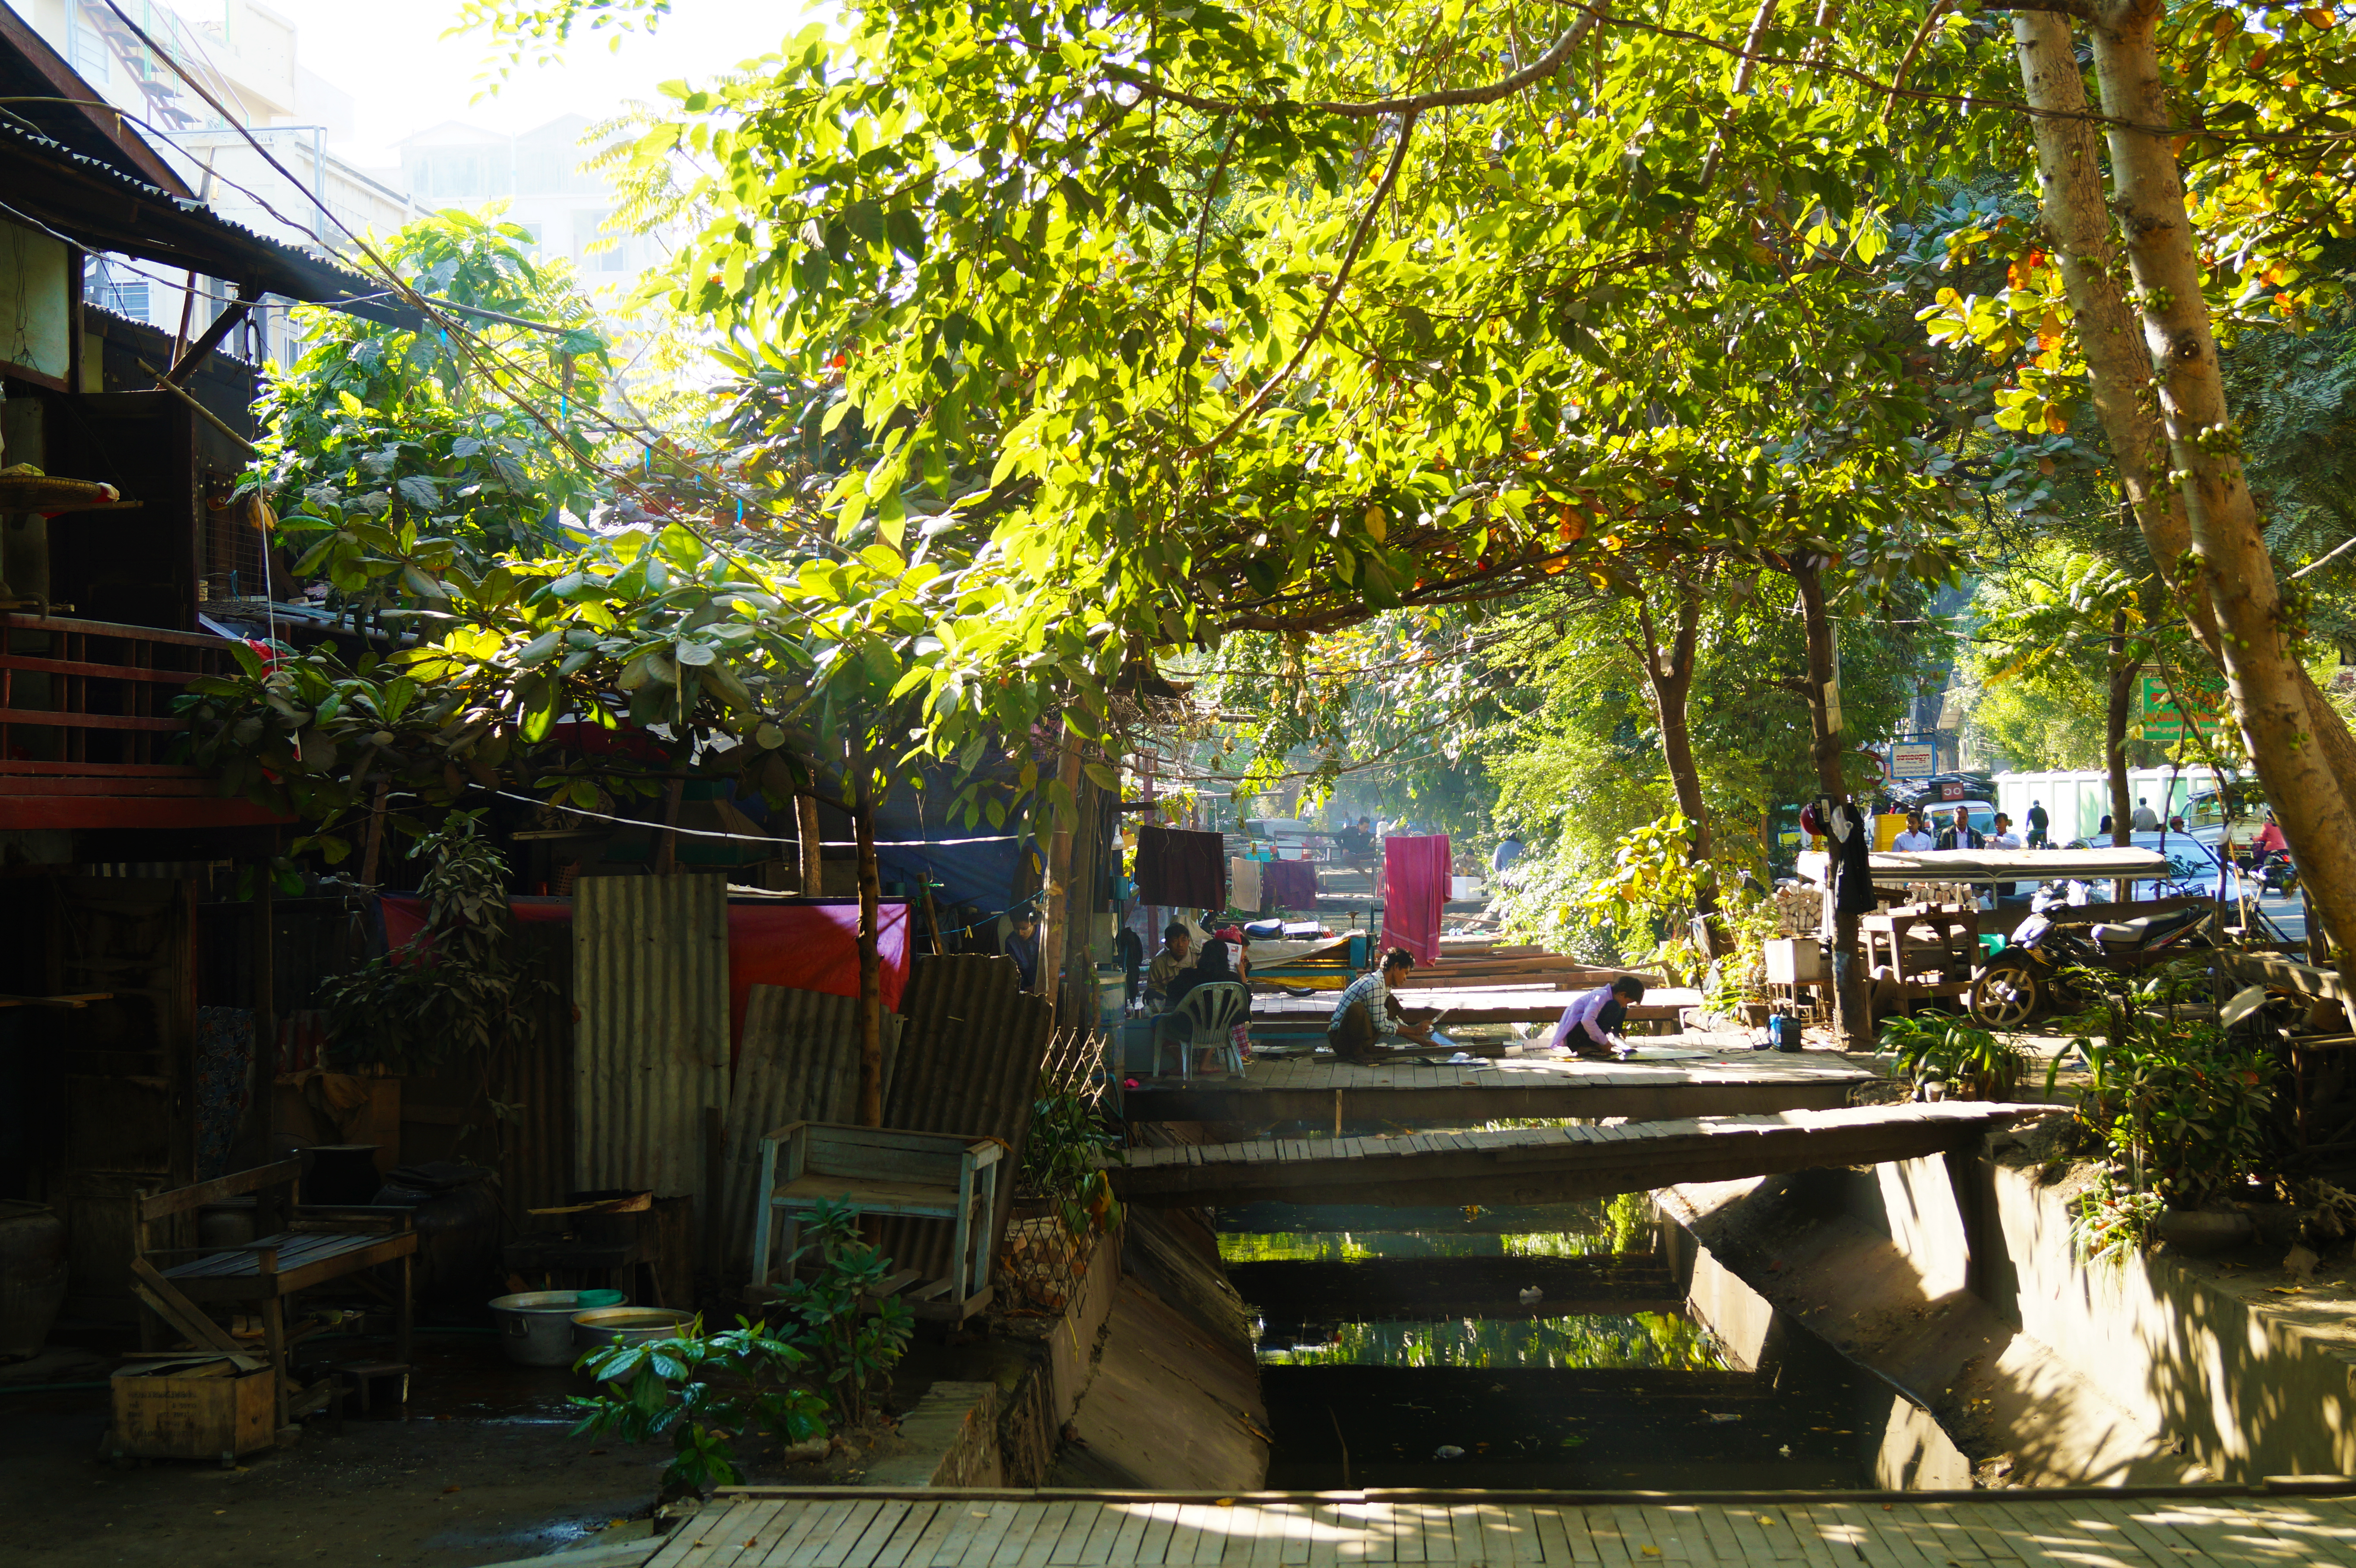
tree, water, street, leaf, flower, town, restaurant, city, autumn, garden, season, waterway, life, temple, daily, myanmar, sonystreetphotographer, burma, mandalay, neighbourhood, urban area, human settlement, woody plant